Étienne Comar

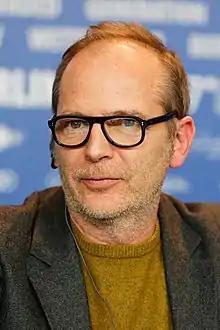

Étienne Comar (born 25 January 1965) is a French film producer, screenwriter and film director. He is known for producing the films "Of Gods and Men" (2010) and "Timbuktu" (2014), for which he won the César Award for Best Film as producer in 2011 and 2015. In 2017, his directorial debut "Django" was selected to open the 67th Berlin International Film Festival.